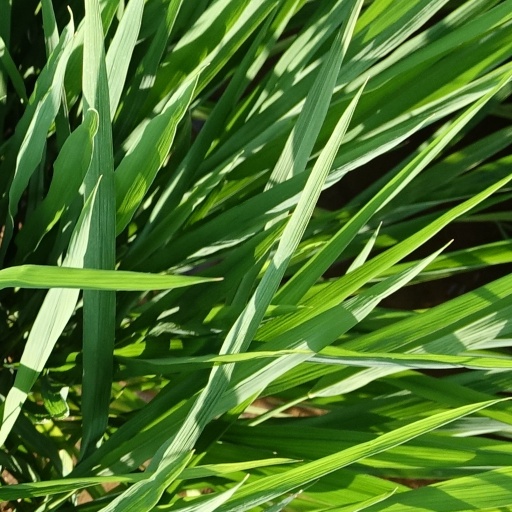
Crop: rice